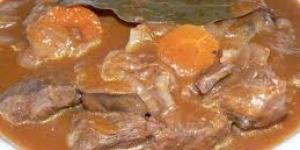
ternera estofada